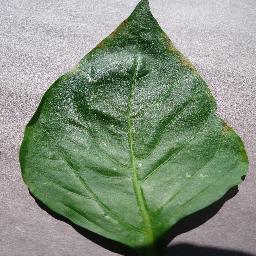
Label: Pepper,_bell___healthy